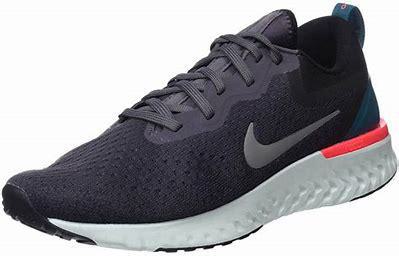
Brand: Nike
Model: Odyssey React